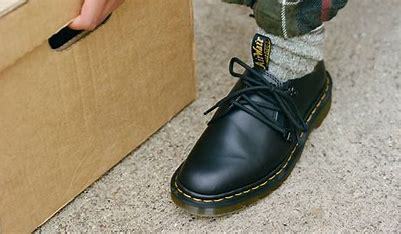
Brand: Dr.
Model: Martens 100